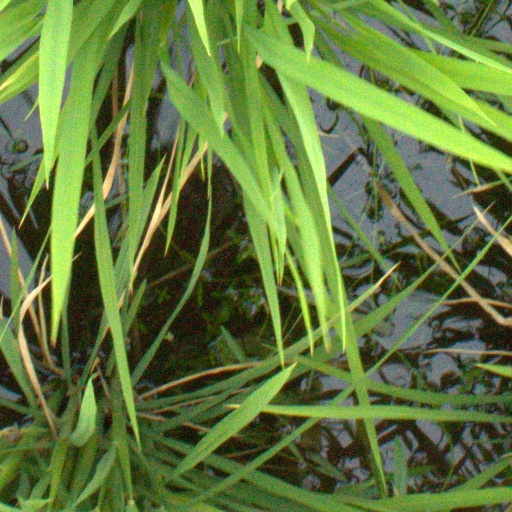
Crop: rice